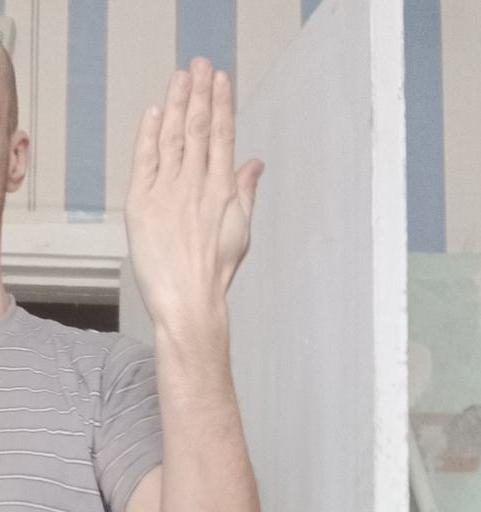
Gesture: stop_inverted